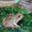
Label: frog